Richard Henry Brunton

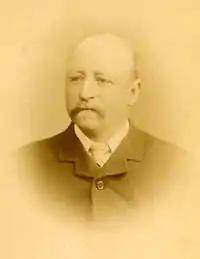

Richard Henry Brunton FRGS MICE (26 December 1841 – 24 April 1901) was a British engineer known as the "Father of Japanese lighthouses". Brunton was born in Muchalls, Kincardineshire, Scotland. He was employed by the government of Meiji period Japan as a foreign advisor ("o-yatoi gaikokujin"), primarily to build lighthouses.